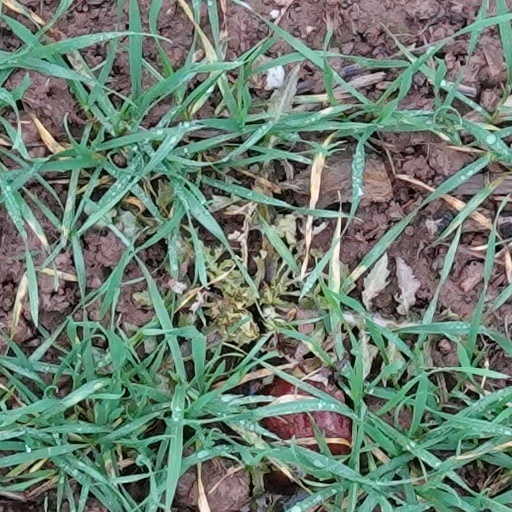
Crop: wheat